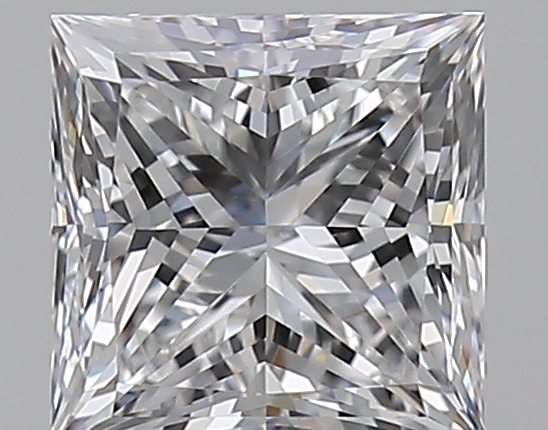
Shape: princess
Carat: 0.7
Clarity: VS1
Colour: E
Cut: EX
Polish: EX
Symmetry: EX
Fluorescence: N
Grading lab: GIA
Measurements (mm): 4.76 x 4.74 x 3.49